West Yorkshire Regiment

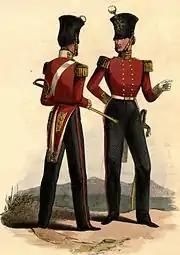
Regimental uniform, 1845

The outbreak of the Napoleonic Wars in 1803 led to the expansion of the British Army. The 14th formed a second battalion in Belfast in 1804, and a third battalion in 1813. The 1st Battalion spent much of the war on garrison duty in Bengal. In 1809, the Regiment was re-titled The 14th (Buckinghamshire) Regiment. The 1st Battalion served in India for 25 years until 1831. During this period, the 1st Battalion took part in campaigns against the French in Mauritius in 1810, and the Dutch in Java in 1811, with Java adding another Battle Honour. It took part in the second Sambas expedition in June 1813 against the Sultanate of Sambas along with 600 Sepoy troops of the Bengal Army, capturing the town of Sambas.